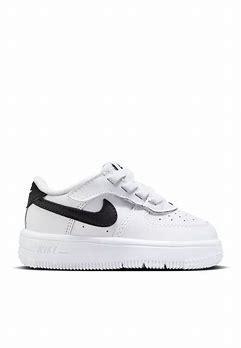
Brand: Nike
Model: Force 1 Easyon